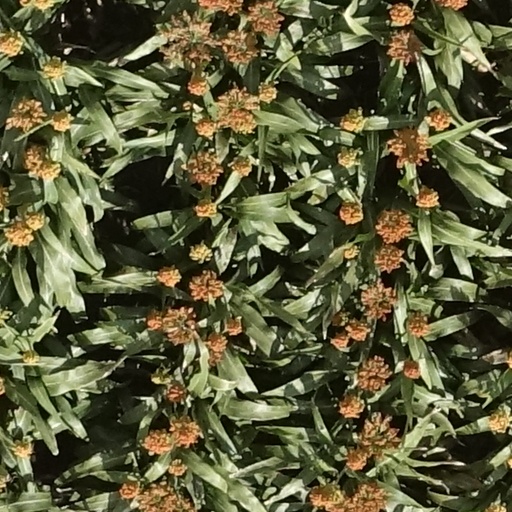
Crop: sorghum